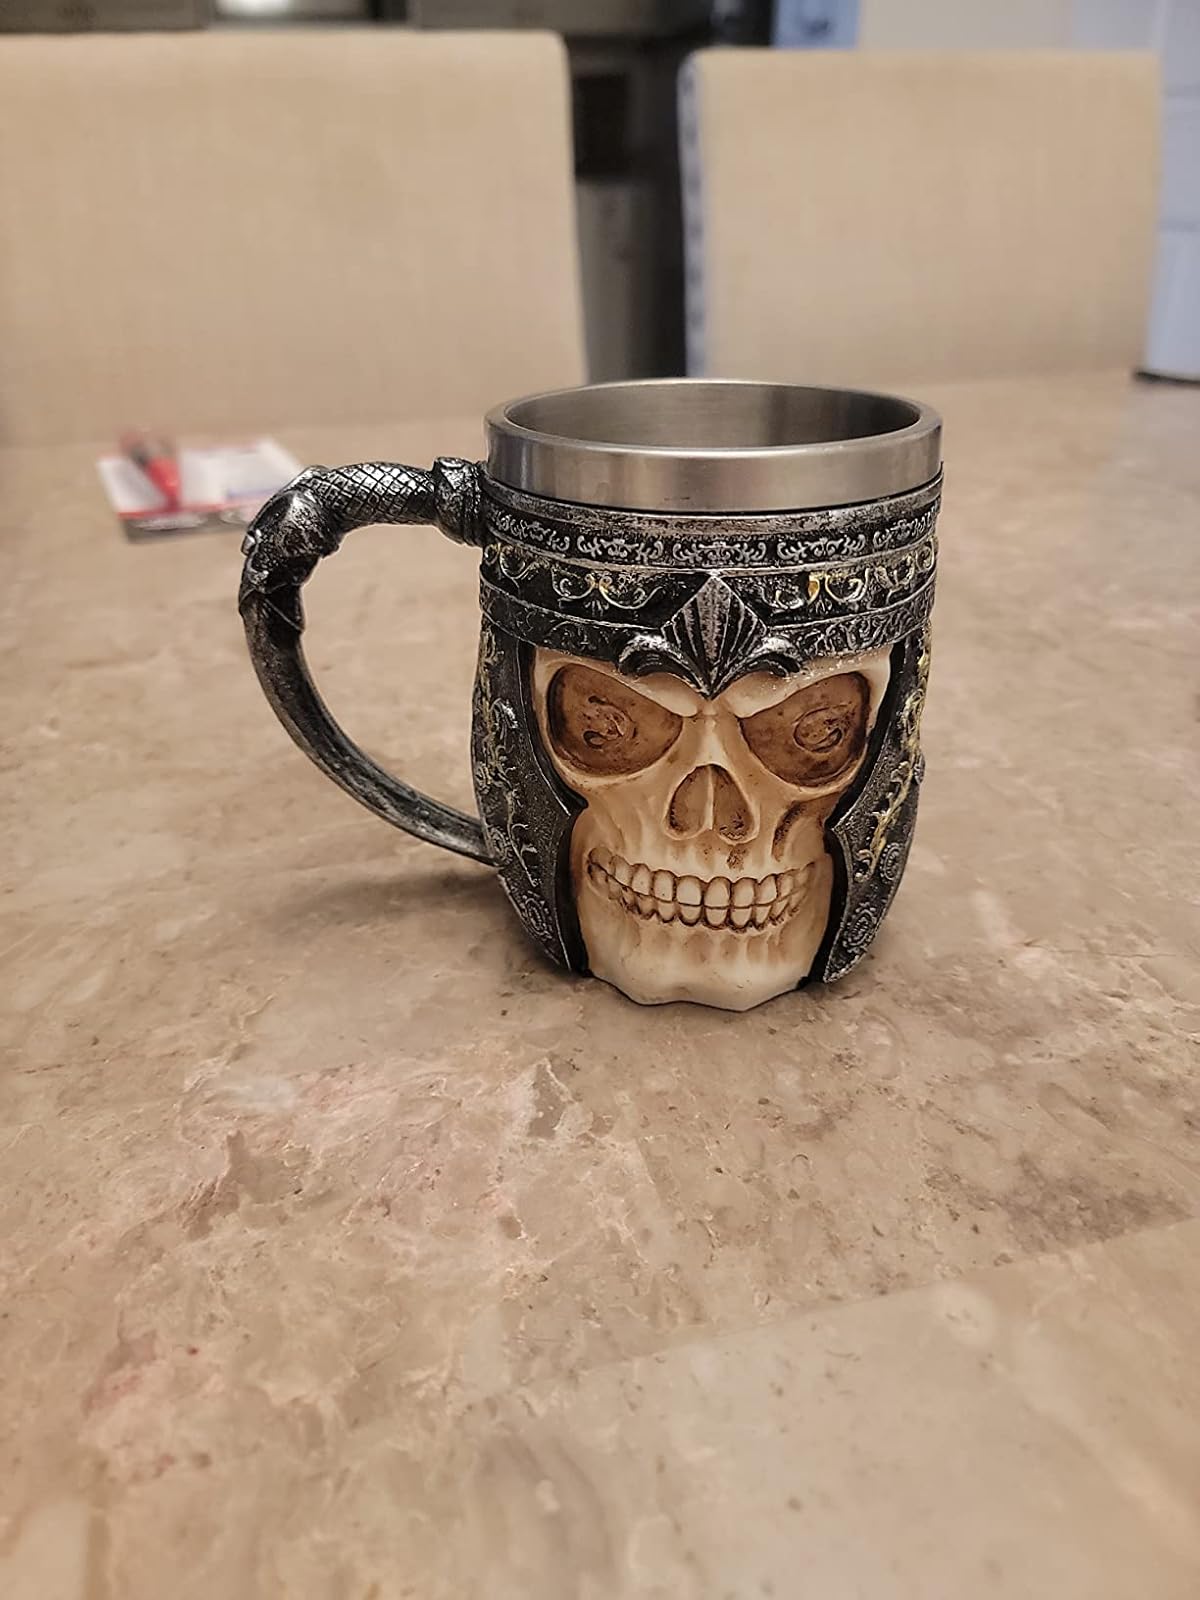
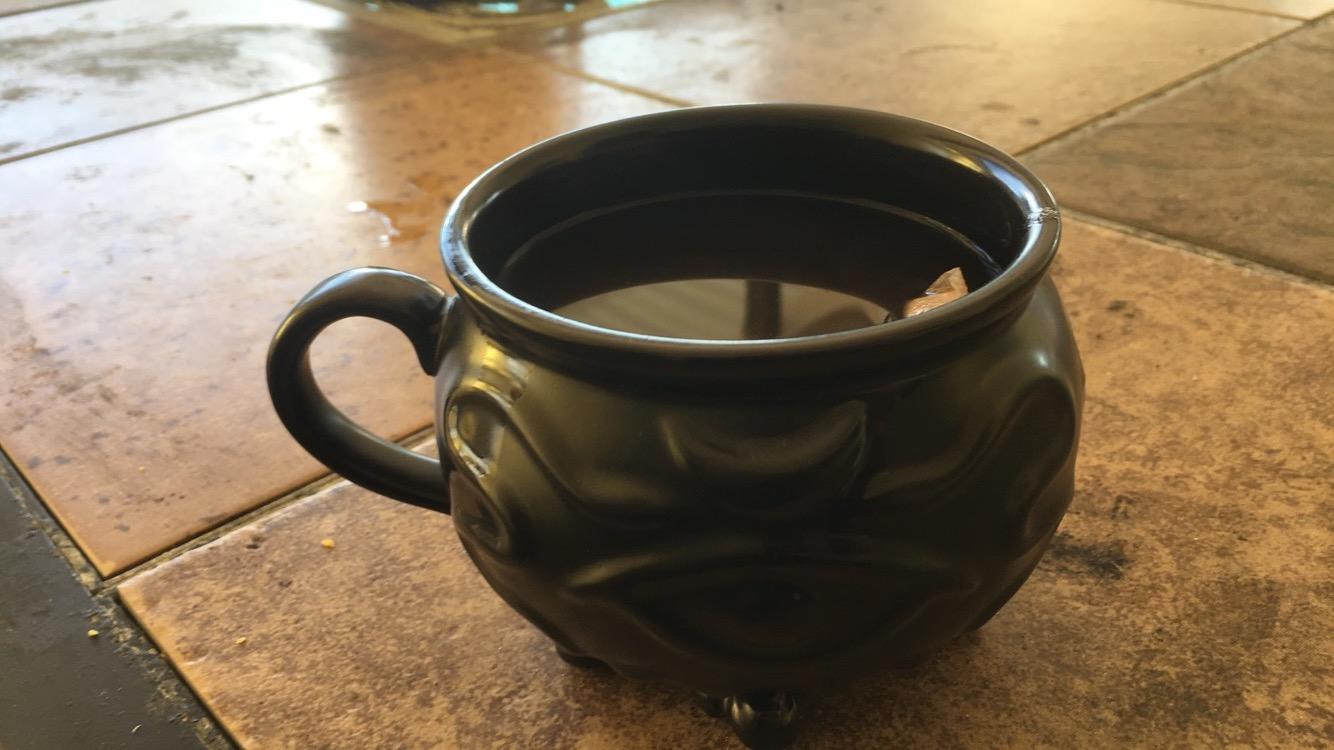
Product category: items_mug
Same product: no